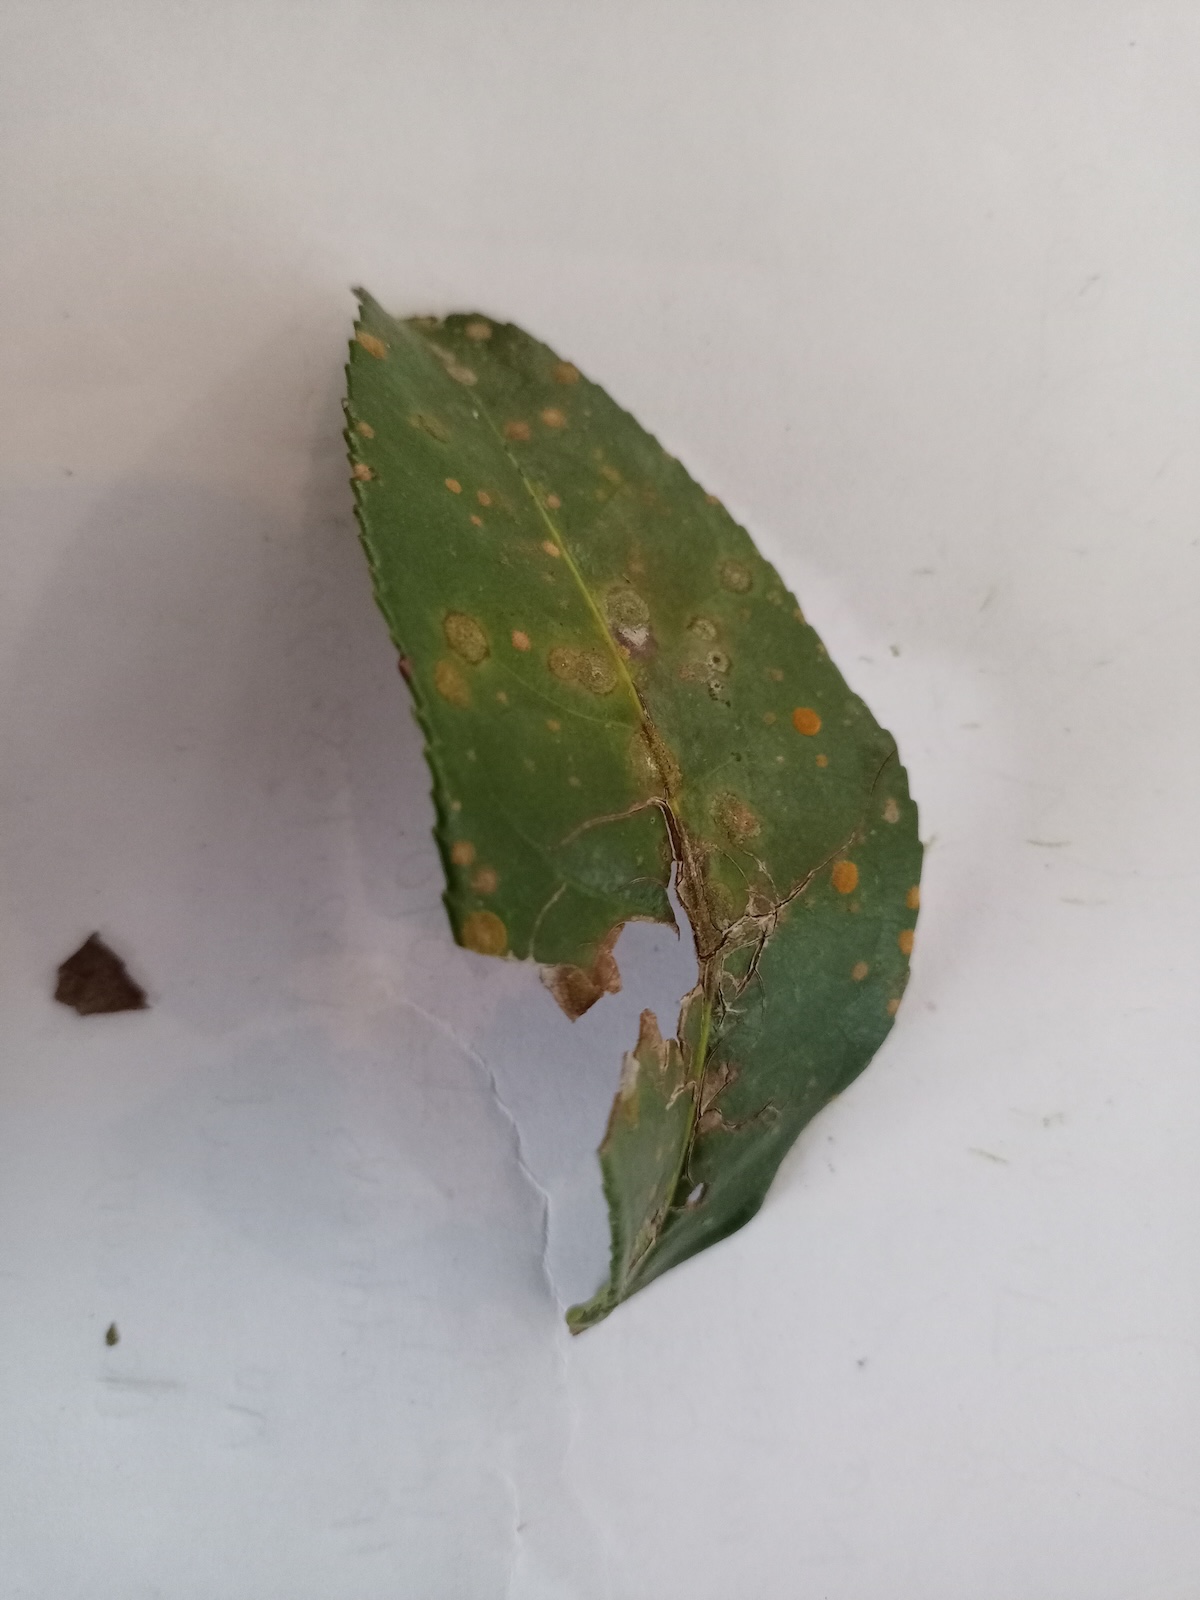
Label: Tea algal leaf spot